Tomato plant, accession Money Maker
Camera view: horizontal (90 deg, fisheye); turntable rotation: 180 degrees
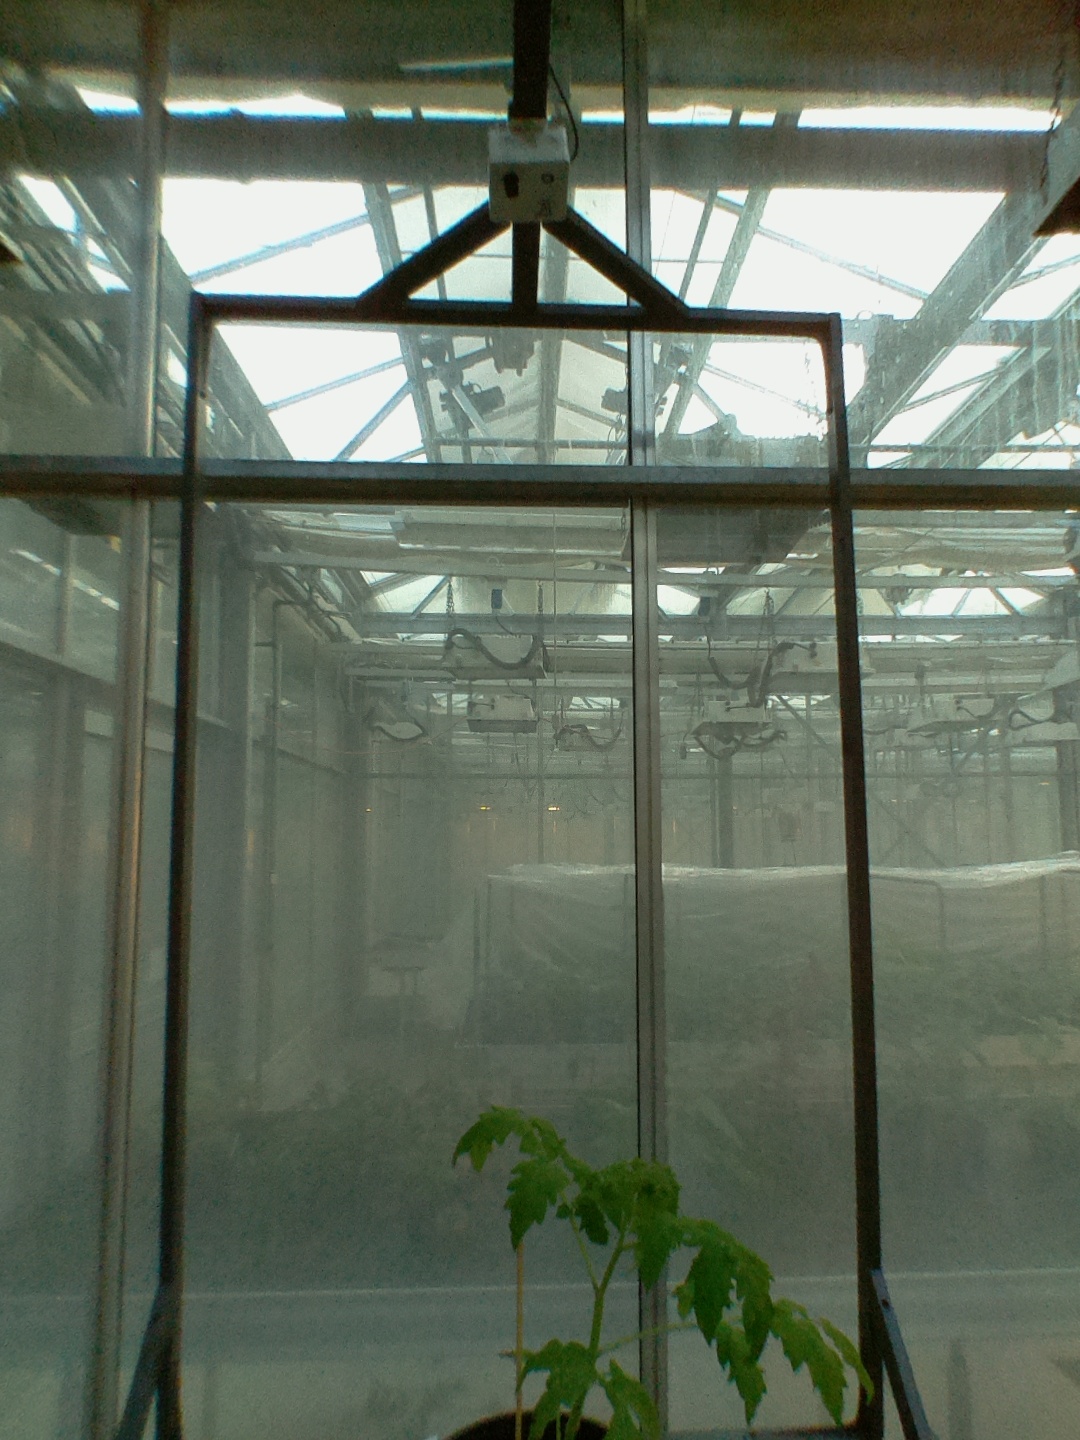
BBCH growth stage 13: 6 of true leaves visible